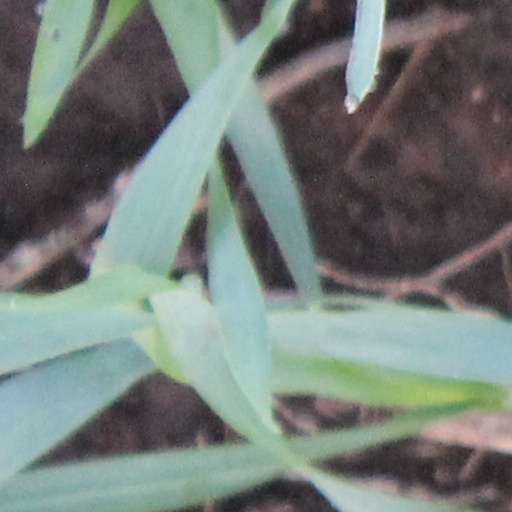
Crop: wheat